2013–2014 Thai political crisis

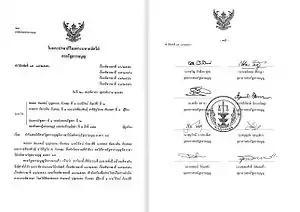
The first and last pages of the Constitutional Court's decision with the signatures of the judges

On 20 November 2013, the Constitutional Court invalidated a government-proposed amendment to the 2007 constitution, which would have restored elements of the 1997 People's Constitution. The major alteration would have been the restoration of a fully elected Senate, but this was blocked by the court, leaving half of the Senate as appointed seats.